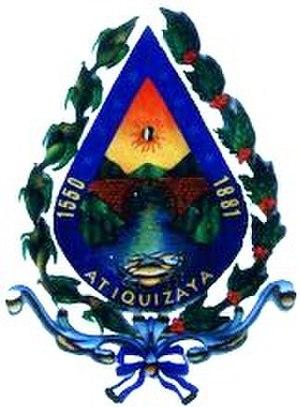
Bouclier de Atiquizaya